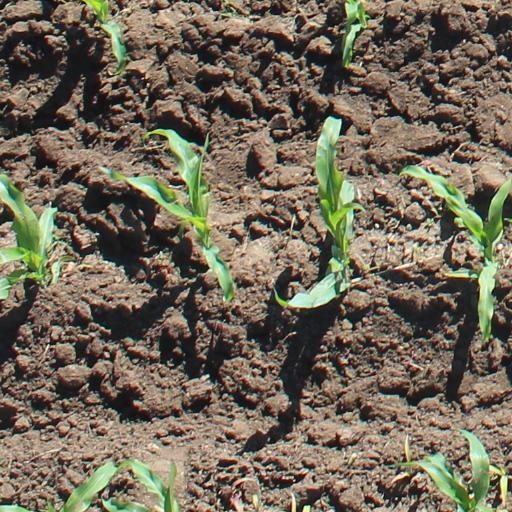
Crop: maize; corn